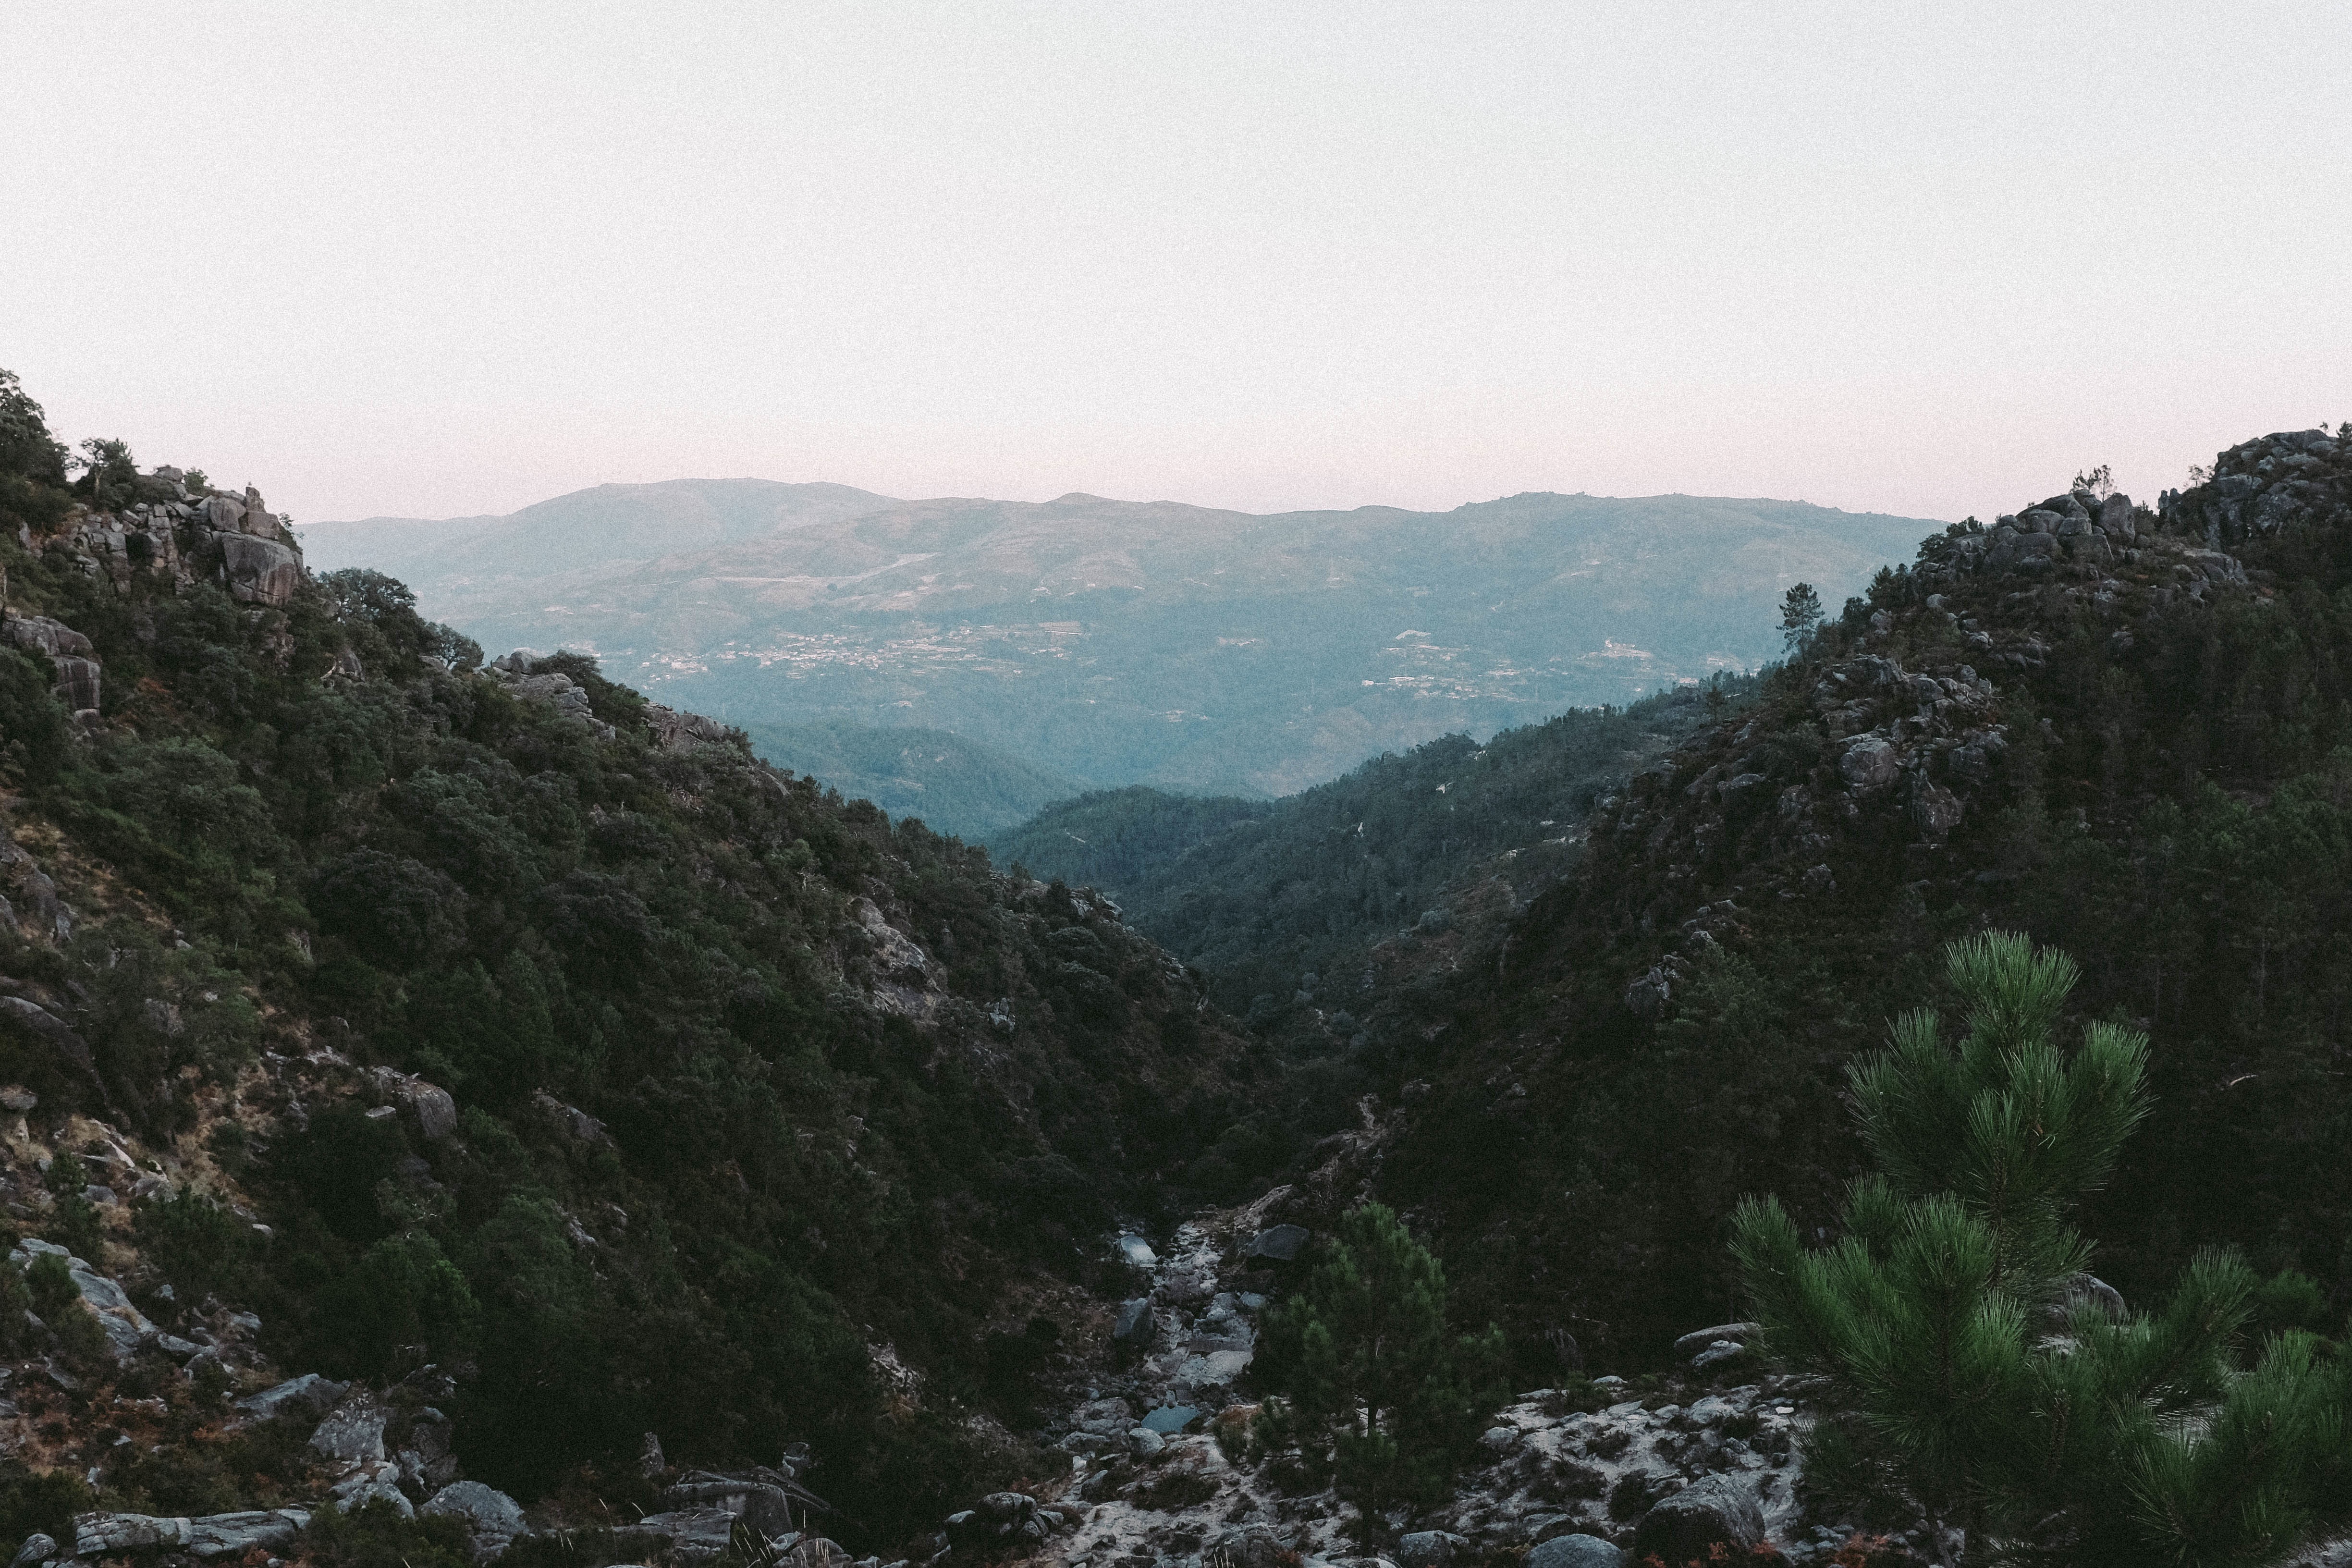
landscape, nature, wilderness, mountain, hill, lake, valley, mountain range, ridge, summit, plateau, fell, landform, mountain pass, geographical feature, mountainous landforms